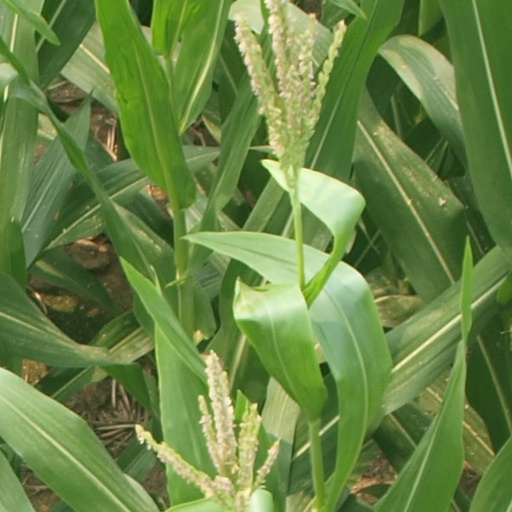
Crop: maize; corn